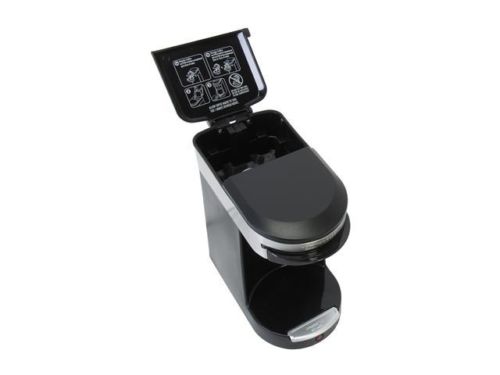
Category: coffee maker